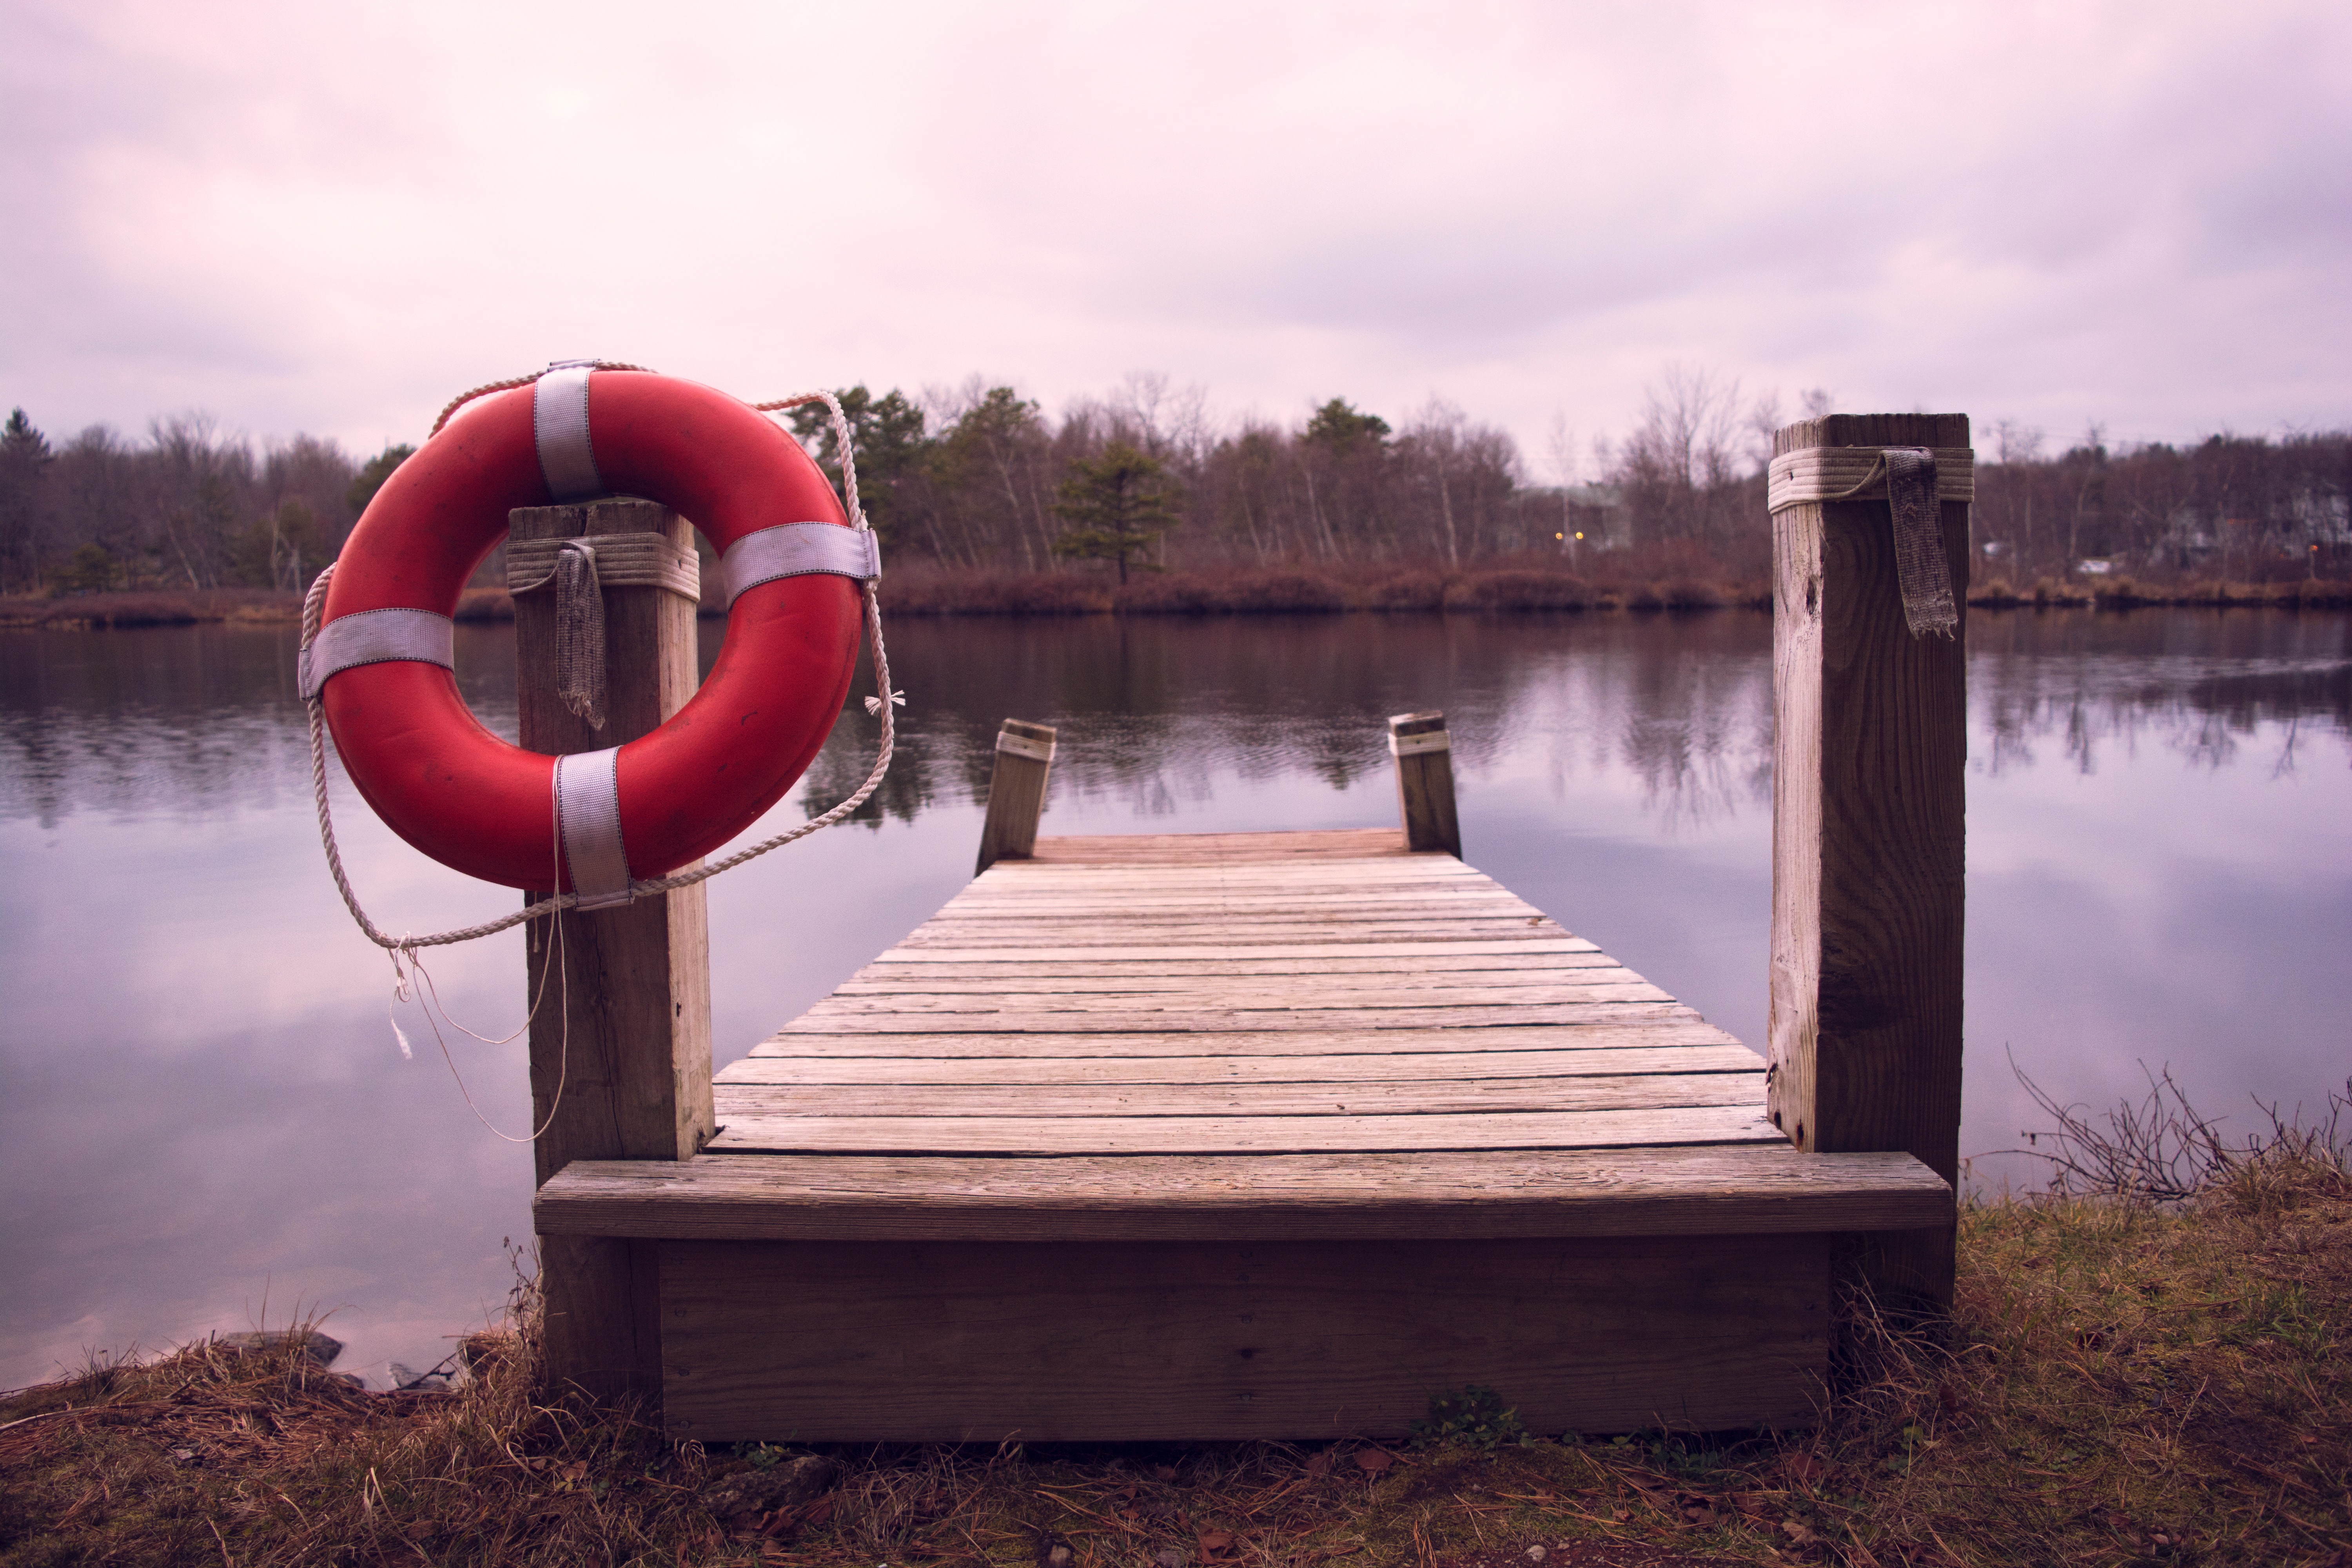
sea, water, morning, reflection